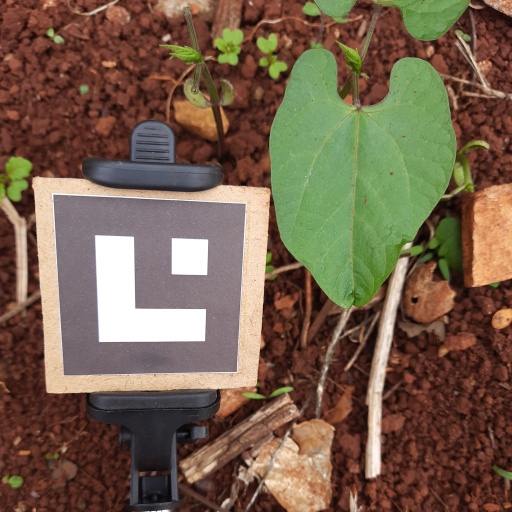
Observations: wavy surface, no eating holes, with soild dust, under shade